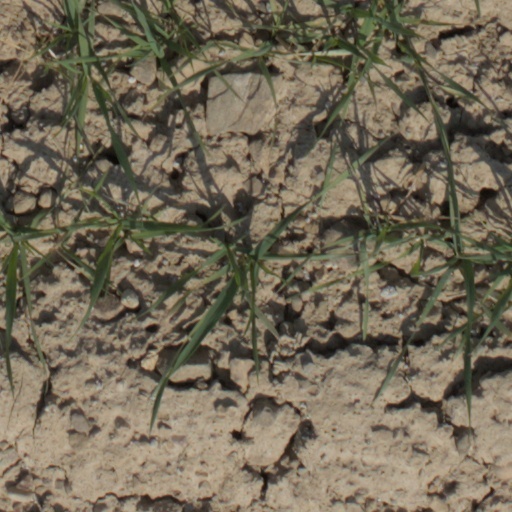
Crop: wheat